Luther Strange

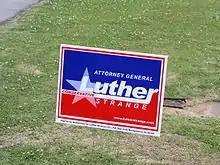
Luther Strange campaign sign, 2010

As Alabama Attorney General, Strange sued the federal government several times, over such issues as a United States Department of Justice and United States Department of Education directive on the treatment of transgender students and changes in the U.S. Department of the Interior's calculation of Gulf of Mexico offshore drilling royalties. Strange also joined a suit brought by some states against the federal government that challenged the Obama administration's Clean Power Plan. Along with other Republican state attorneys general, Strange "came to the defense of ExxonMobil when it fell under investigation by attorneys general from states seeking information about whether the oil giant failed to disclose material information about climate change" (see ExxonMobil climate change controversy).